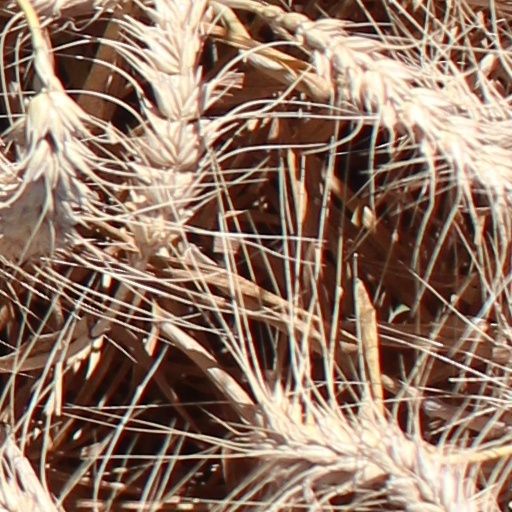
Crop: wheat